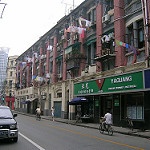
Scene: Outdoor